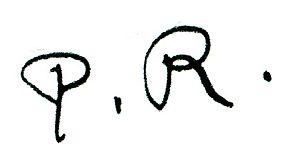
Monogramme du poète français Pierre Reverdy. Scan d'après correspondance. Cette image ou le texte qui y est représenté est seulement composé de formes géométriques simples et de texte. Elle n’atteint pas le seuil d'originalité nécessaire pour la protection du droit d’auteur, et est donc du domaine public.
Pierre Reverdy, né le 11 septembre 1889 à Narbonne et mort le 17 juin 1960 à Solesmes, est un poète français associé au cubisme et aux débuts du surréalisme. Il a eu une influence notable sur la poésie moderne de langue française.
La poésie philosophique ou la poésie de la pensée est un genre littéraire combinant poésie et philosophie. Les poèmes à contenu philosophique réconcilient deux types de productions littéraires souvent opposés sous l'angle de la rationalité. La poésie d'une part, produit fréquemment un discours irrationnel proche du mythe : elle vise surtout l'esthétique. Le terme « poésie » et ses dérivés viennent également du grec ancien ποίησις, dérivé de ποιεῖν qui signifie « faire, créer » : le poète est donc un créateur, un inventeur de formes expressives. La philosophie d'autre part, produit un discours rationnel par l'intermédiaire du logos. Le mot philosophie désigne une activité et une discipline existant depuis l'Antiquité. Différents buts peuvent lui être attribués, de la recherche de la vérité, et de la méditation sur le bien et le beau, à celle du sens de la vie, et du bonheur, mais elle consiste plus largement dans l'exercice systématique de la pensée et de la réflexion. Ancrée dès ses origines dans le dialogue et le débat d'idées, la philosophie peut également se concevoir comme une activité d'analyse, de définition, de création ou de méditation sur des concepts.